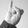
ASL letter: I